James Clapper

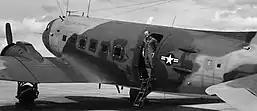
Captain James Clapper during his flying mission on a Douglas EC-47 Skytrain during the Vietnam War, June 1971

After a brief enlistment in the United States Marine Corps Reserve, where Clapper served as a rifleman and attended the junior course of Platoon Leader Course he transferred to the U.S. Air Force Reserve Officer Training Corps program. In 1963, he graduated as a distinguished military graduate from the University of Maryland and was commissioned as an Air Force second lieutenant. He served two tours of duty in Southeast Asia where he commanded a signals intelligence detachment based at a listening post in Thailand's Udon Thani Province, and flew 73 combat support missions in EC-47s, including some over Laos and Cambodia. Later, he commanded a signals intelligence (SIGINT) wing at Fort George G. Meade, Maryland, and the Air Force Technical Applications Center, Patrick Air Force Base, Florida. During the Persian Gulf War, Clapper served as Chief of Air Force Intelligence.